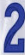
Number: 2